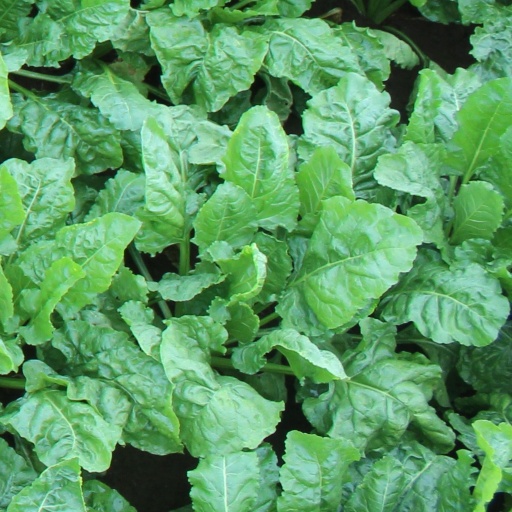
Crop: sugar beet